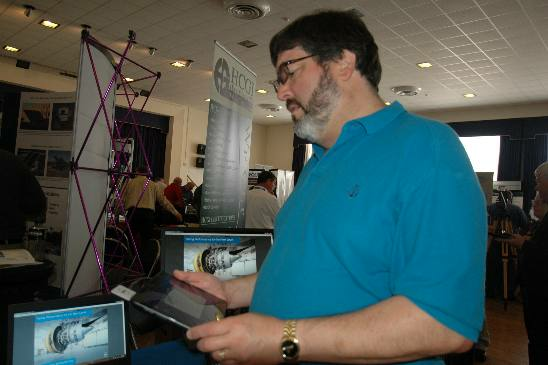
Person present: Yes